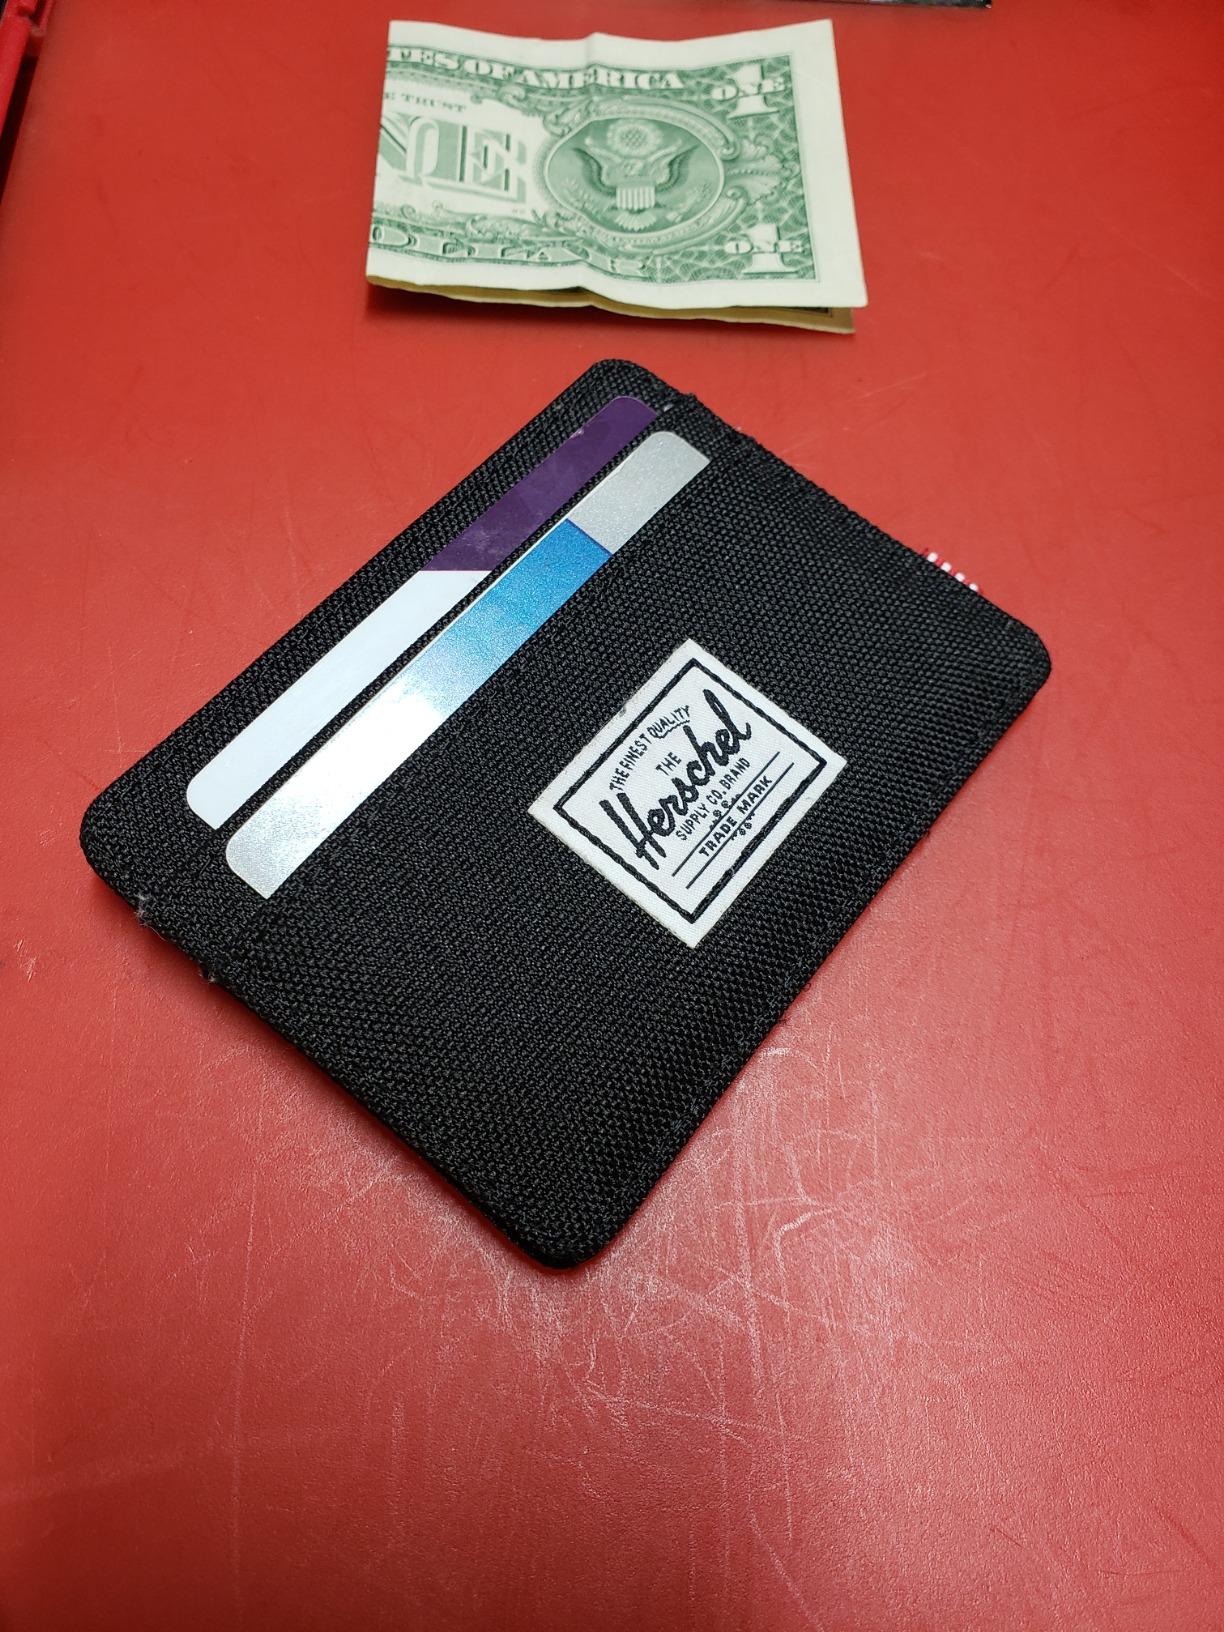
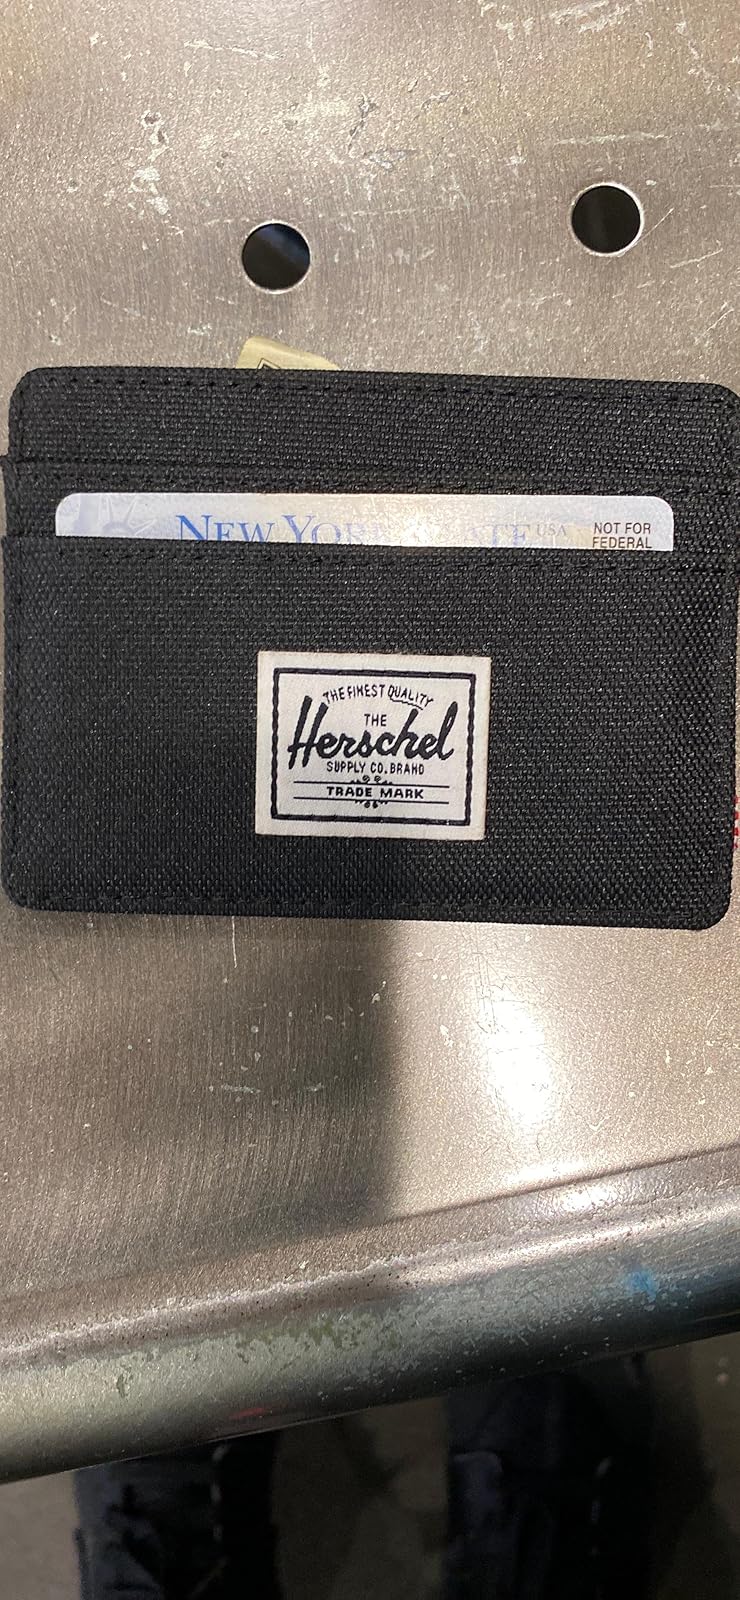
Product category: accessories_wallet
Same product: yes